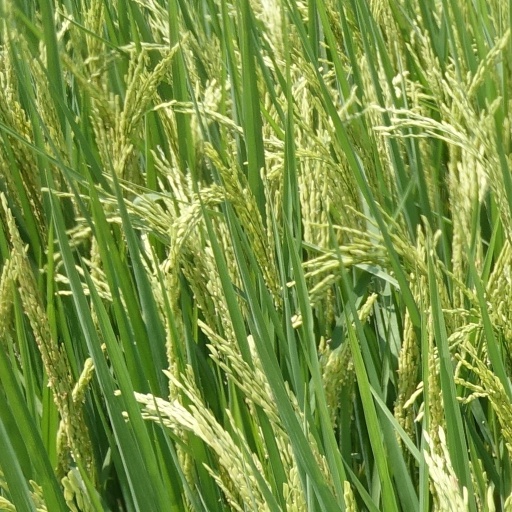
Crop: rice